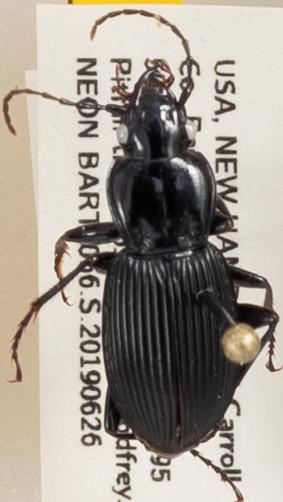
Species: Pterostichus lachrymosus
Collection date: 2019-06-26
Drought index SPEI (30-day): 0.362
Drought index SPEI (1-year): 1.22
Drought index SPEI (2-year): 0.998